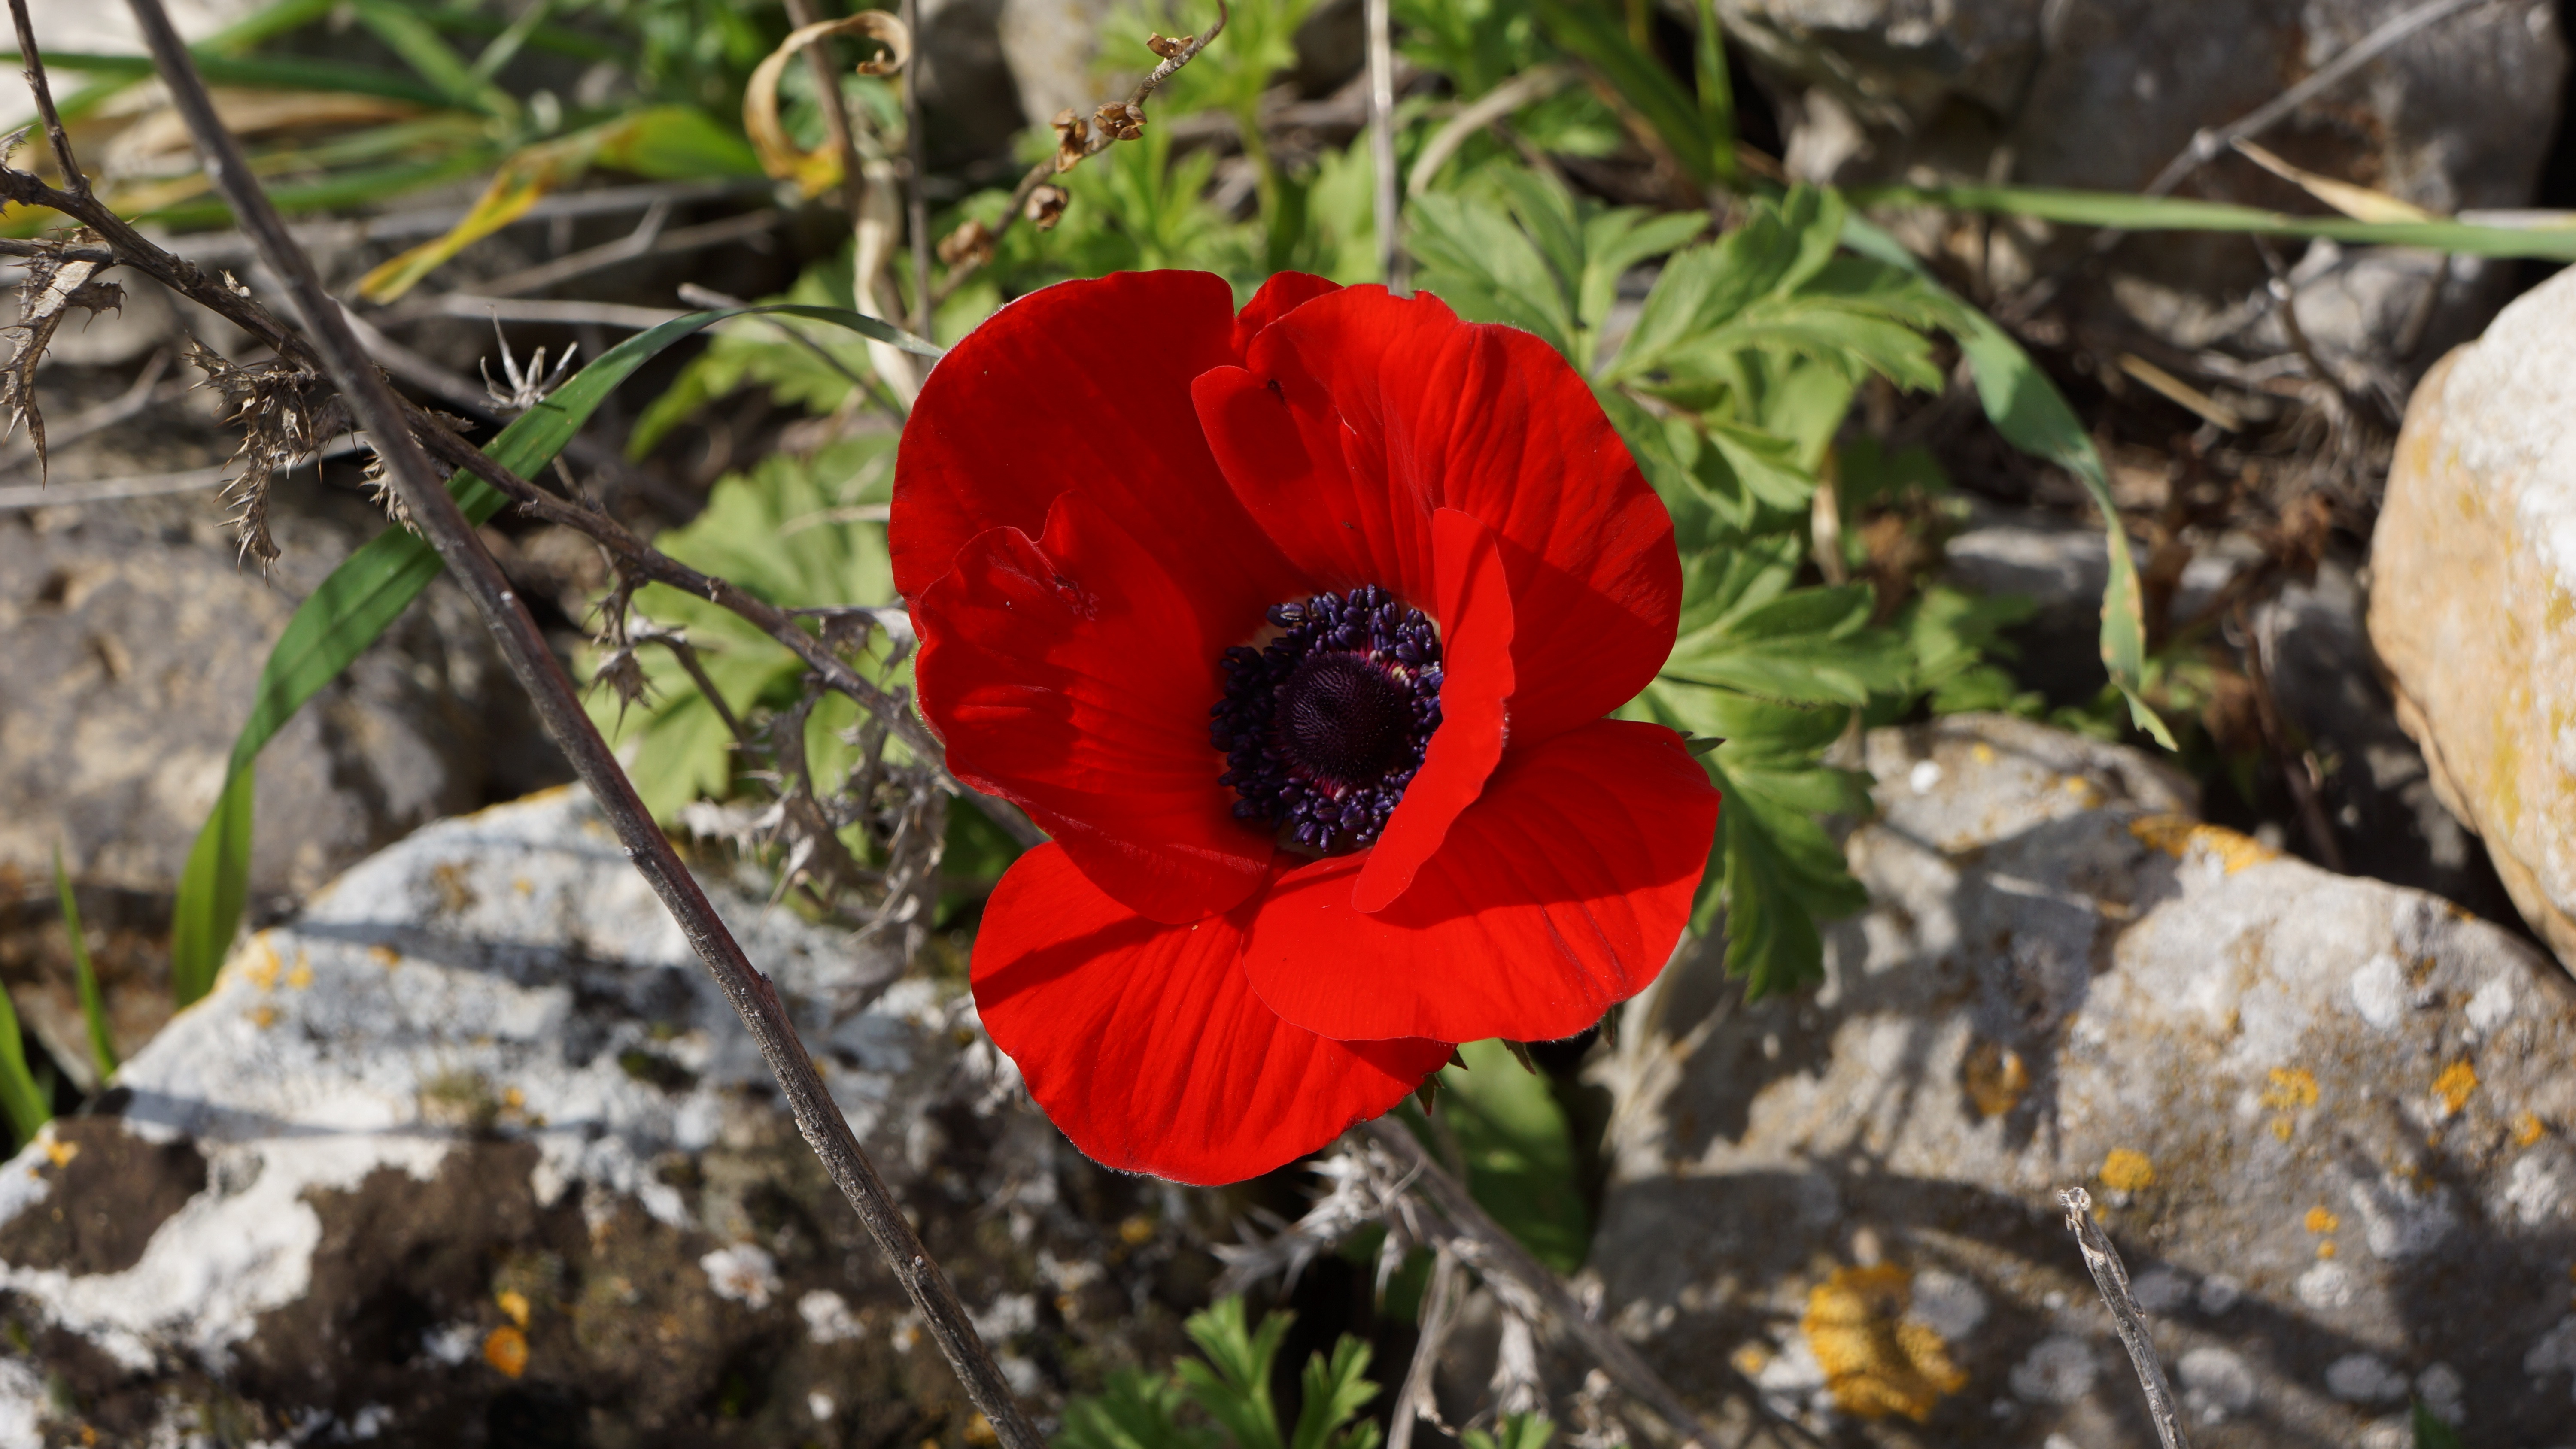
nature, blossom, mountain, plant, leaf, flower, petal, green, red, botany, flora, wildflower, rocks, poppy, coquelicot, windflower, macro photography, flowering plant, red petals, land plant, poppy family